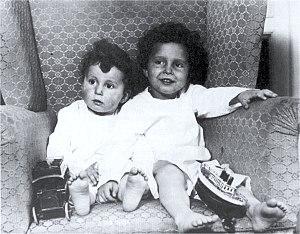
Cette photo de Michel Navratil et de son frère Edmond a fait le tour des journaux au printemps 1912 pour retrouver leur mère, leur père ayant péri dans le naufrage du Titanic.
Michel Marcel Navratil, né à Nice le 12 juin 1908 et mort à Montpellier le 30 janvier 2001, est un rescapé français du naufrage du Titanic et professeur d'université en philosophie.